Richard Henry Bonnycastle

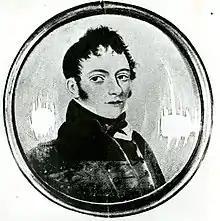
Portrait by Henry J. Morgan

Lieutenant-Colonel Sir Richard Henry Bonnycastle (30 September 1791 – 3 November 1847) was an officer of the British army active in Upper Canada.